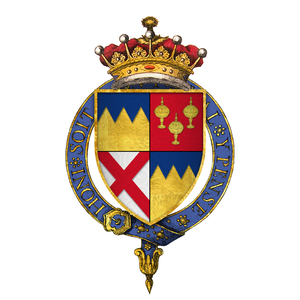
La maison Butler, dont le nom est issu du mot français « bouteleur » ou « bouteiller » est une famille noble hiberno-normande, célèbre dans l'histoire de l'Irlande où elle s'est établie au moins depuis 1206.